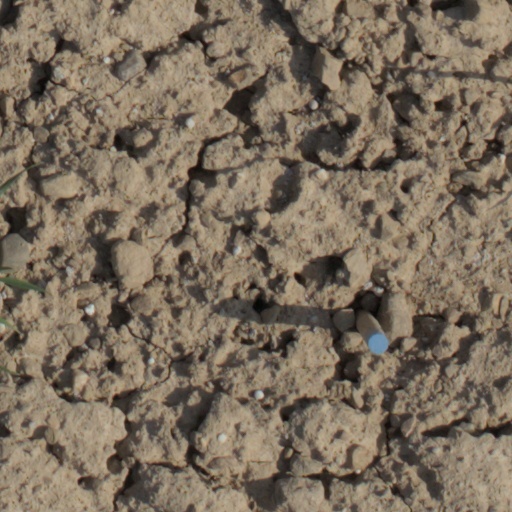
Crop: wheat